Question: What is the man wearing around his neck?
Tambaya: Me mutumin yake sanye dashi kewaye da wuyan shi?
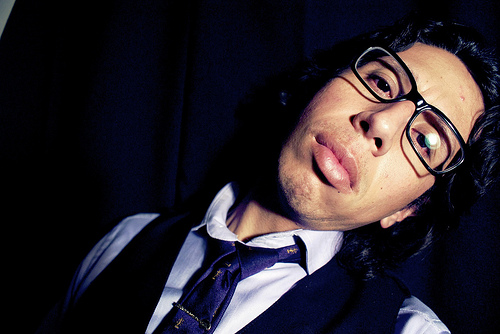
Answer: A tie.
Amsa: Ɗamarar wuya.